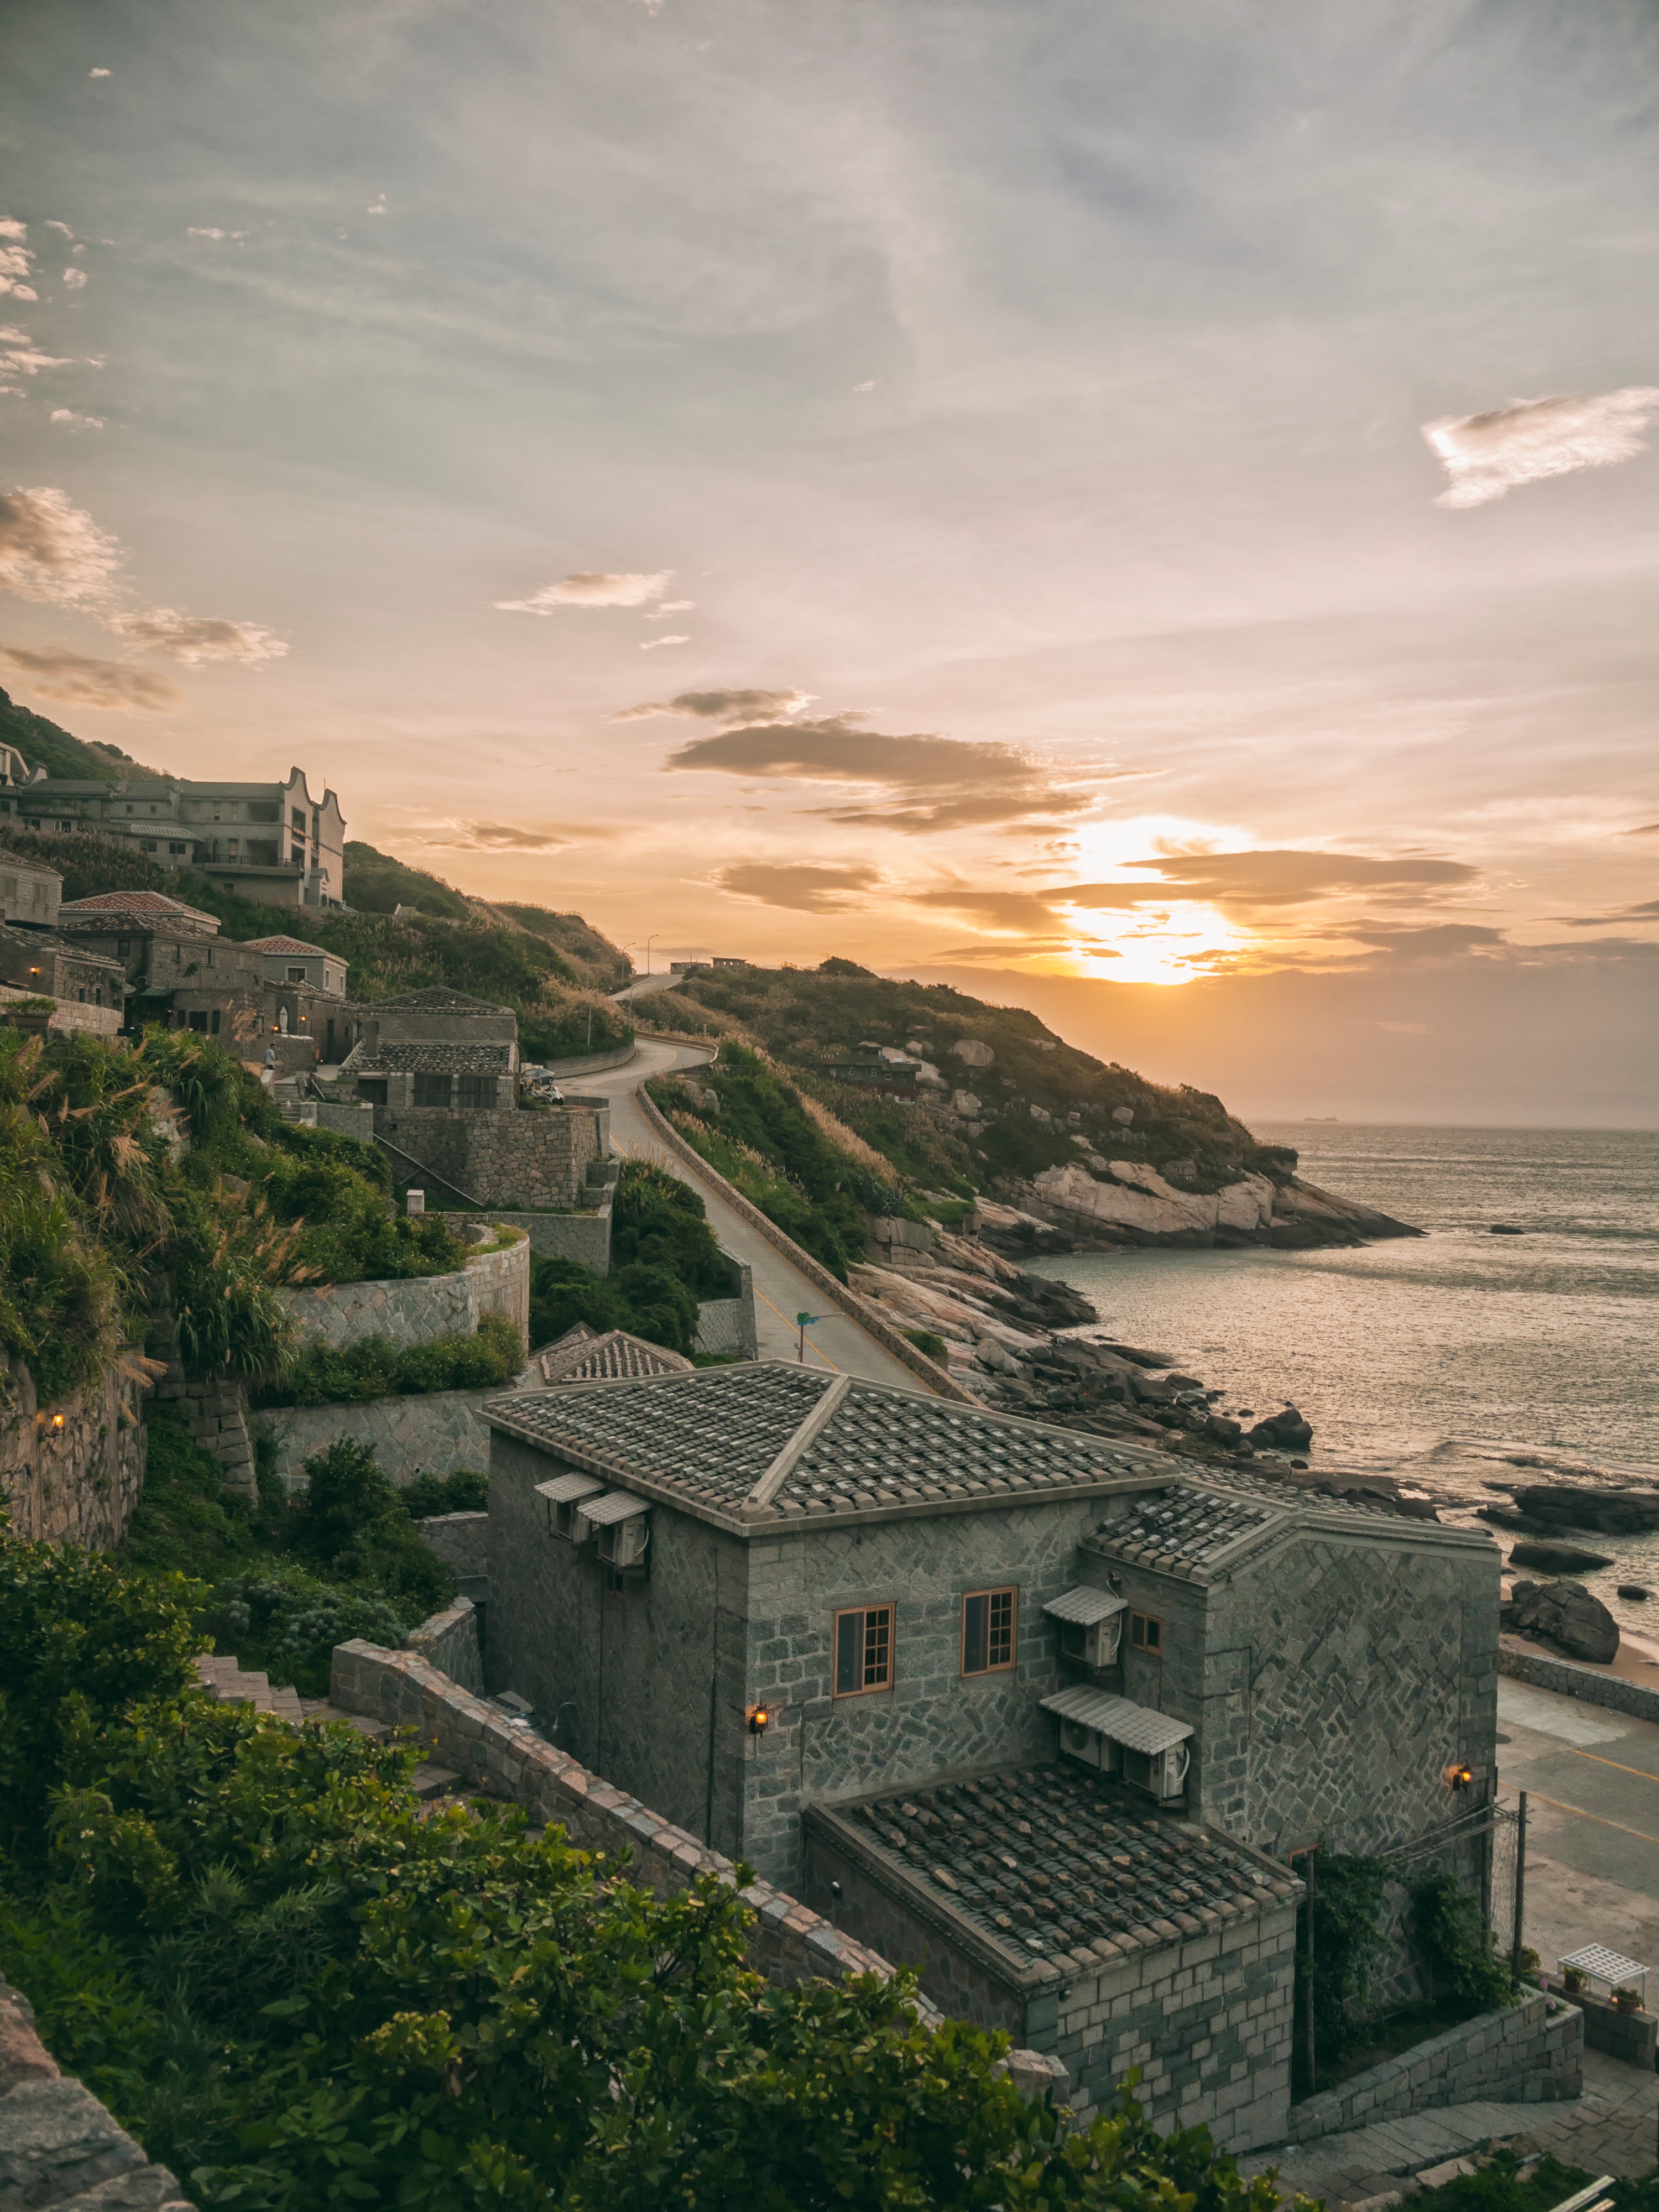
landscape, sea, coast, horizon, cloud, sky, sunset, sunlight, morning, hill, cityscape, aerial photography